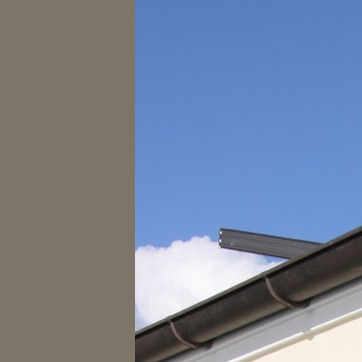
Material: sky